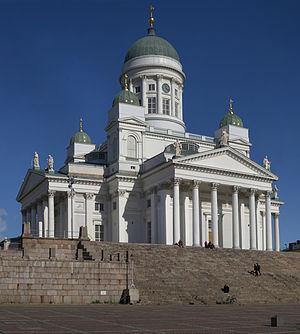
Cathédrale luthérienne d'Helsinki, Image panoramique composée de 22 photos. Suomi: Helsingin tuomiokirkko. Kuva on koostettu 22 valokuvasta. Svenska: Helsingfors domkyrka i Helsingfors i Finland, sammansatt av 22 bilder. View in interactive viewer
Cet article recense les églises évangéliques-luthériennes de Finlande.
Cet article recense les cathédrales de Finlande.
L'article Religion en Finlande recense l'histoire et l'actualité de la religion des 5 500 000 Finlandais.